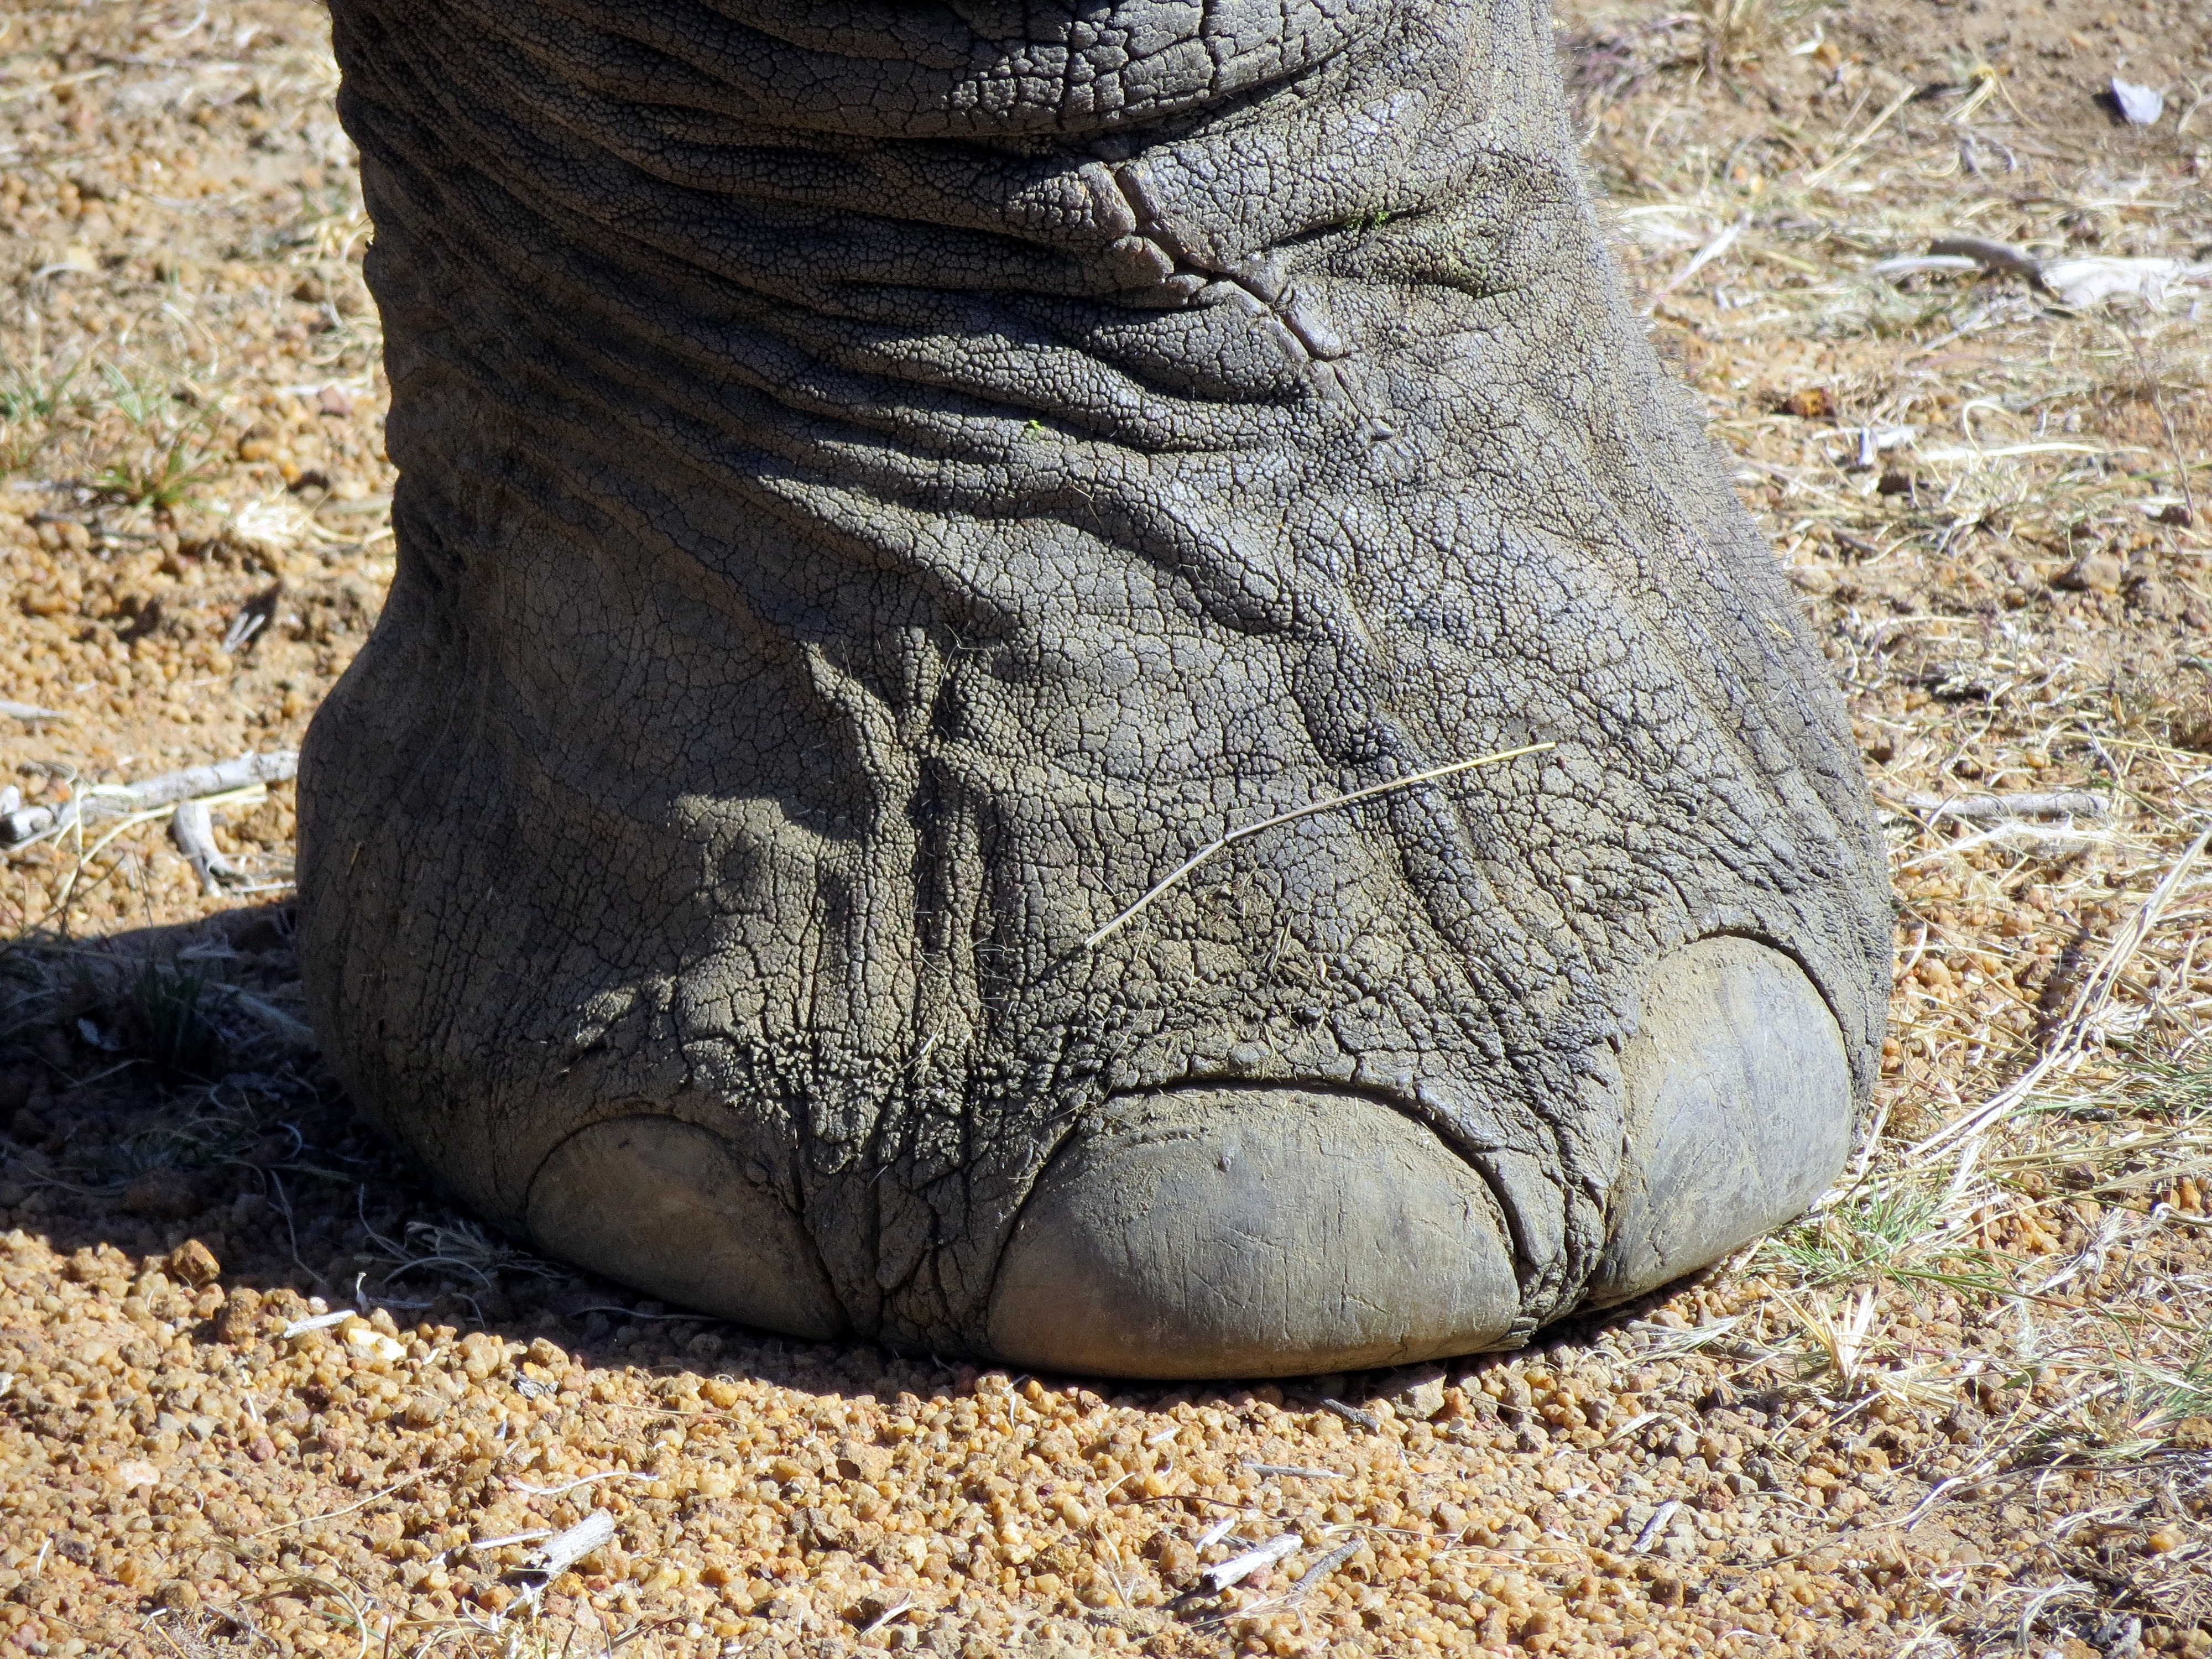
nature, sand, rock, wilderness, animal, wildlife, wild, statue, zoo, foot, africa, mammal, reptile, fauna, elephant, sculpture, art, reserve, carving, safari, toenail